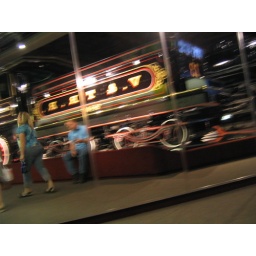
Sacramento Train Museum. Jenny walking in front of a mirror with a big black long train behind her.